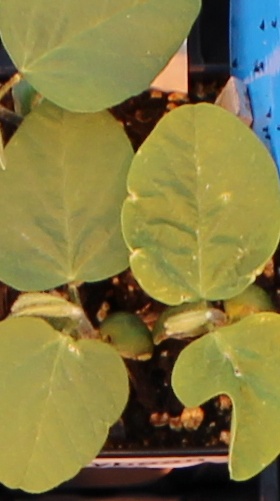
Label: Soybean